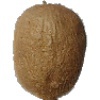
Label: Kiwi 1